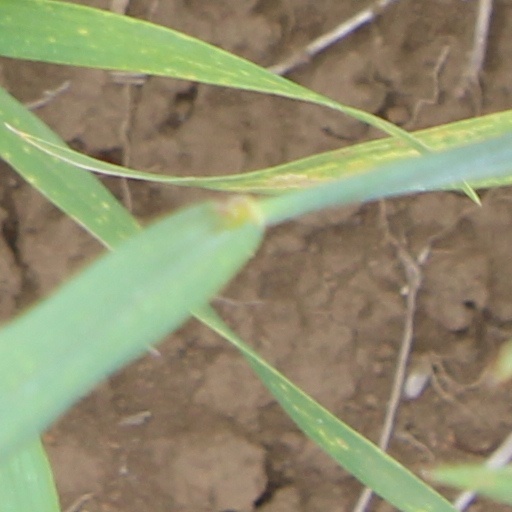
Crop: wheat